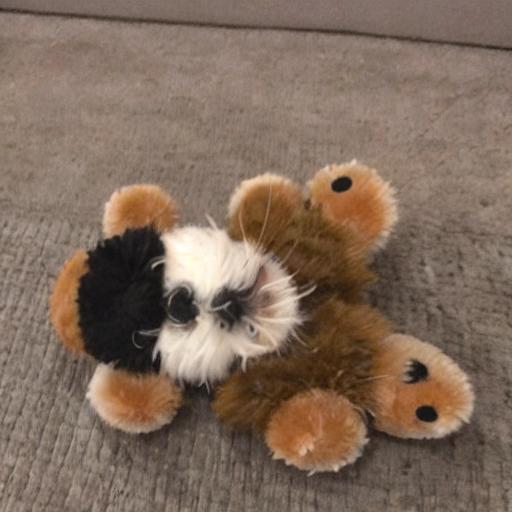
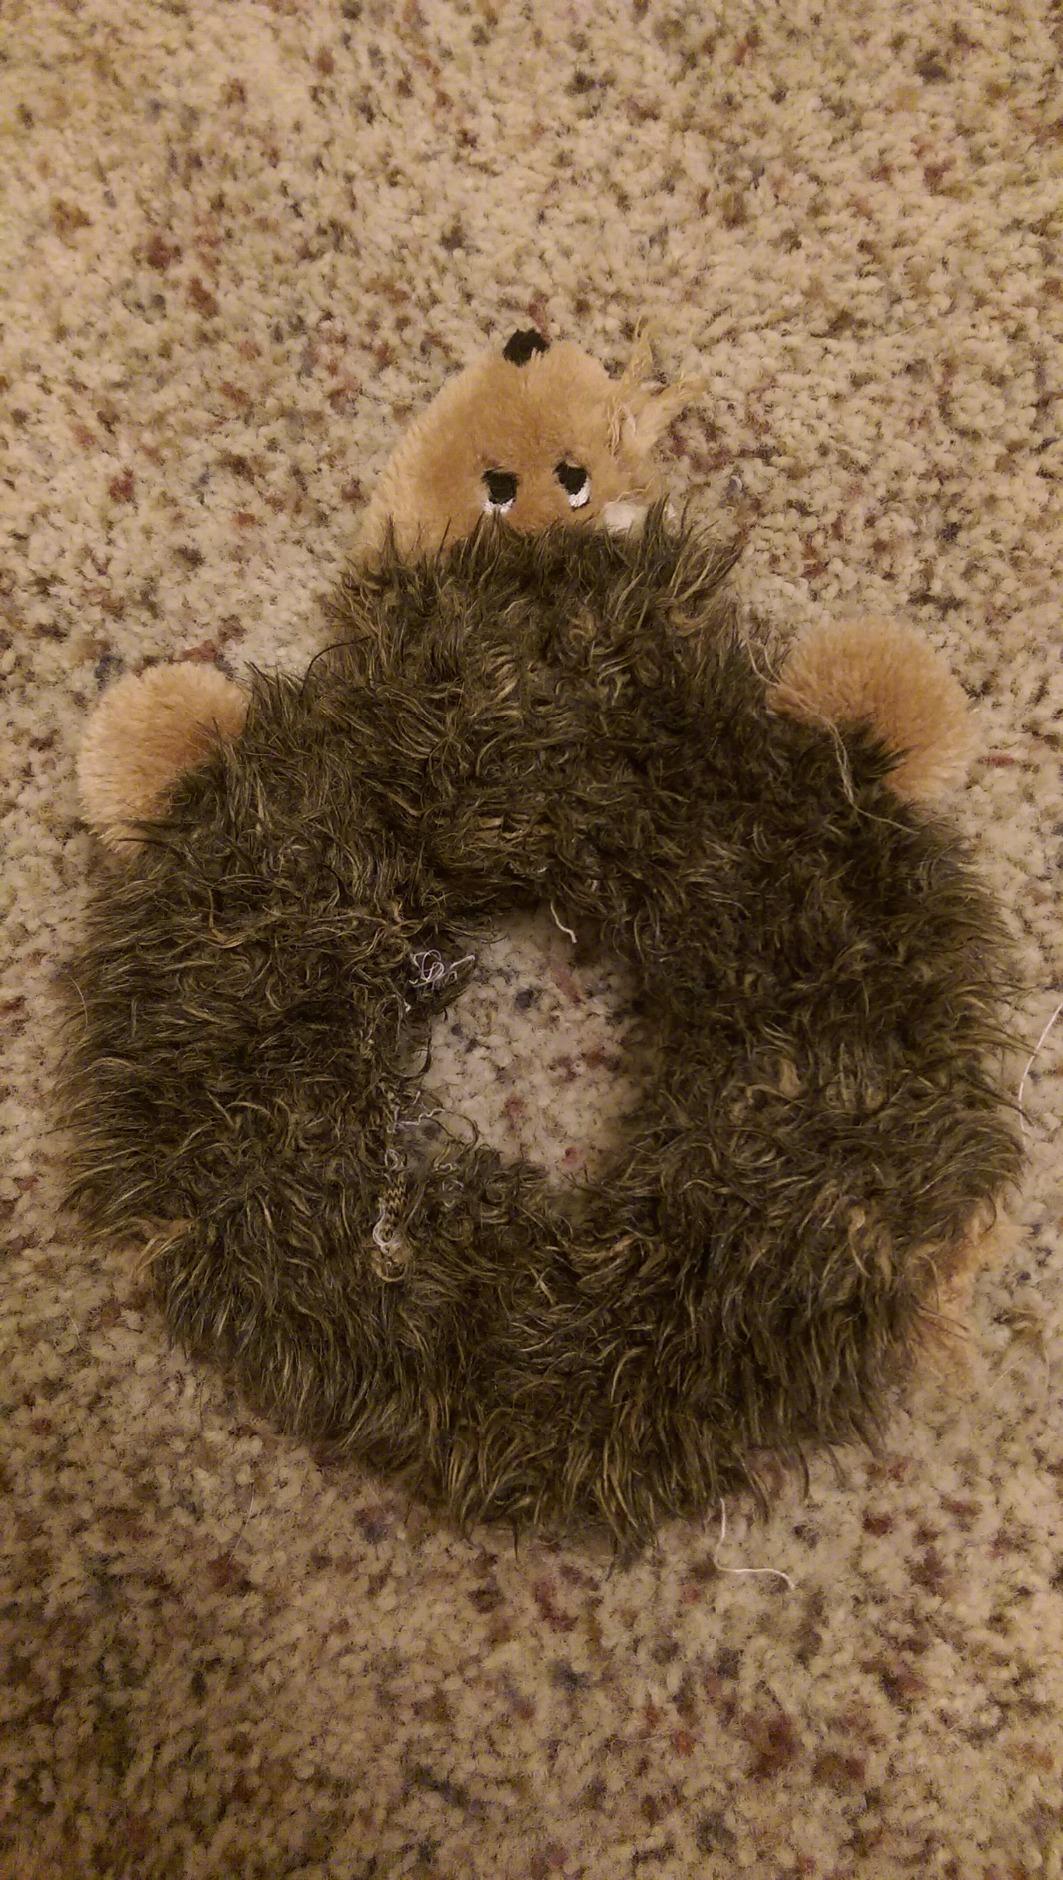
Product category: items_toy
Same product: no